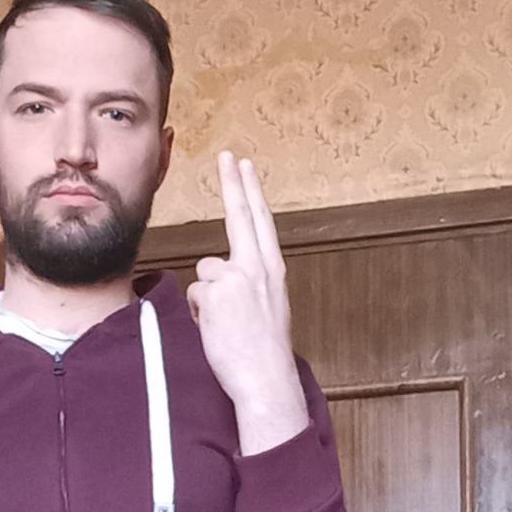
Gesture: two_up_inverted